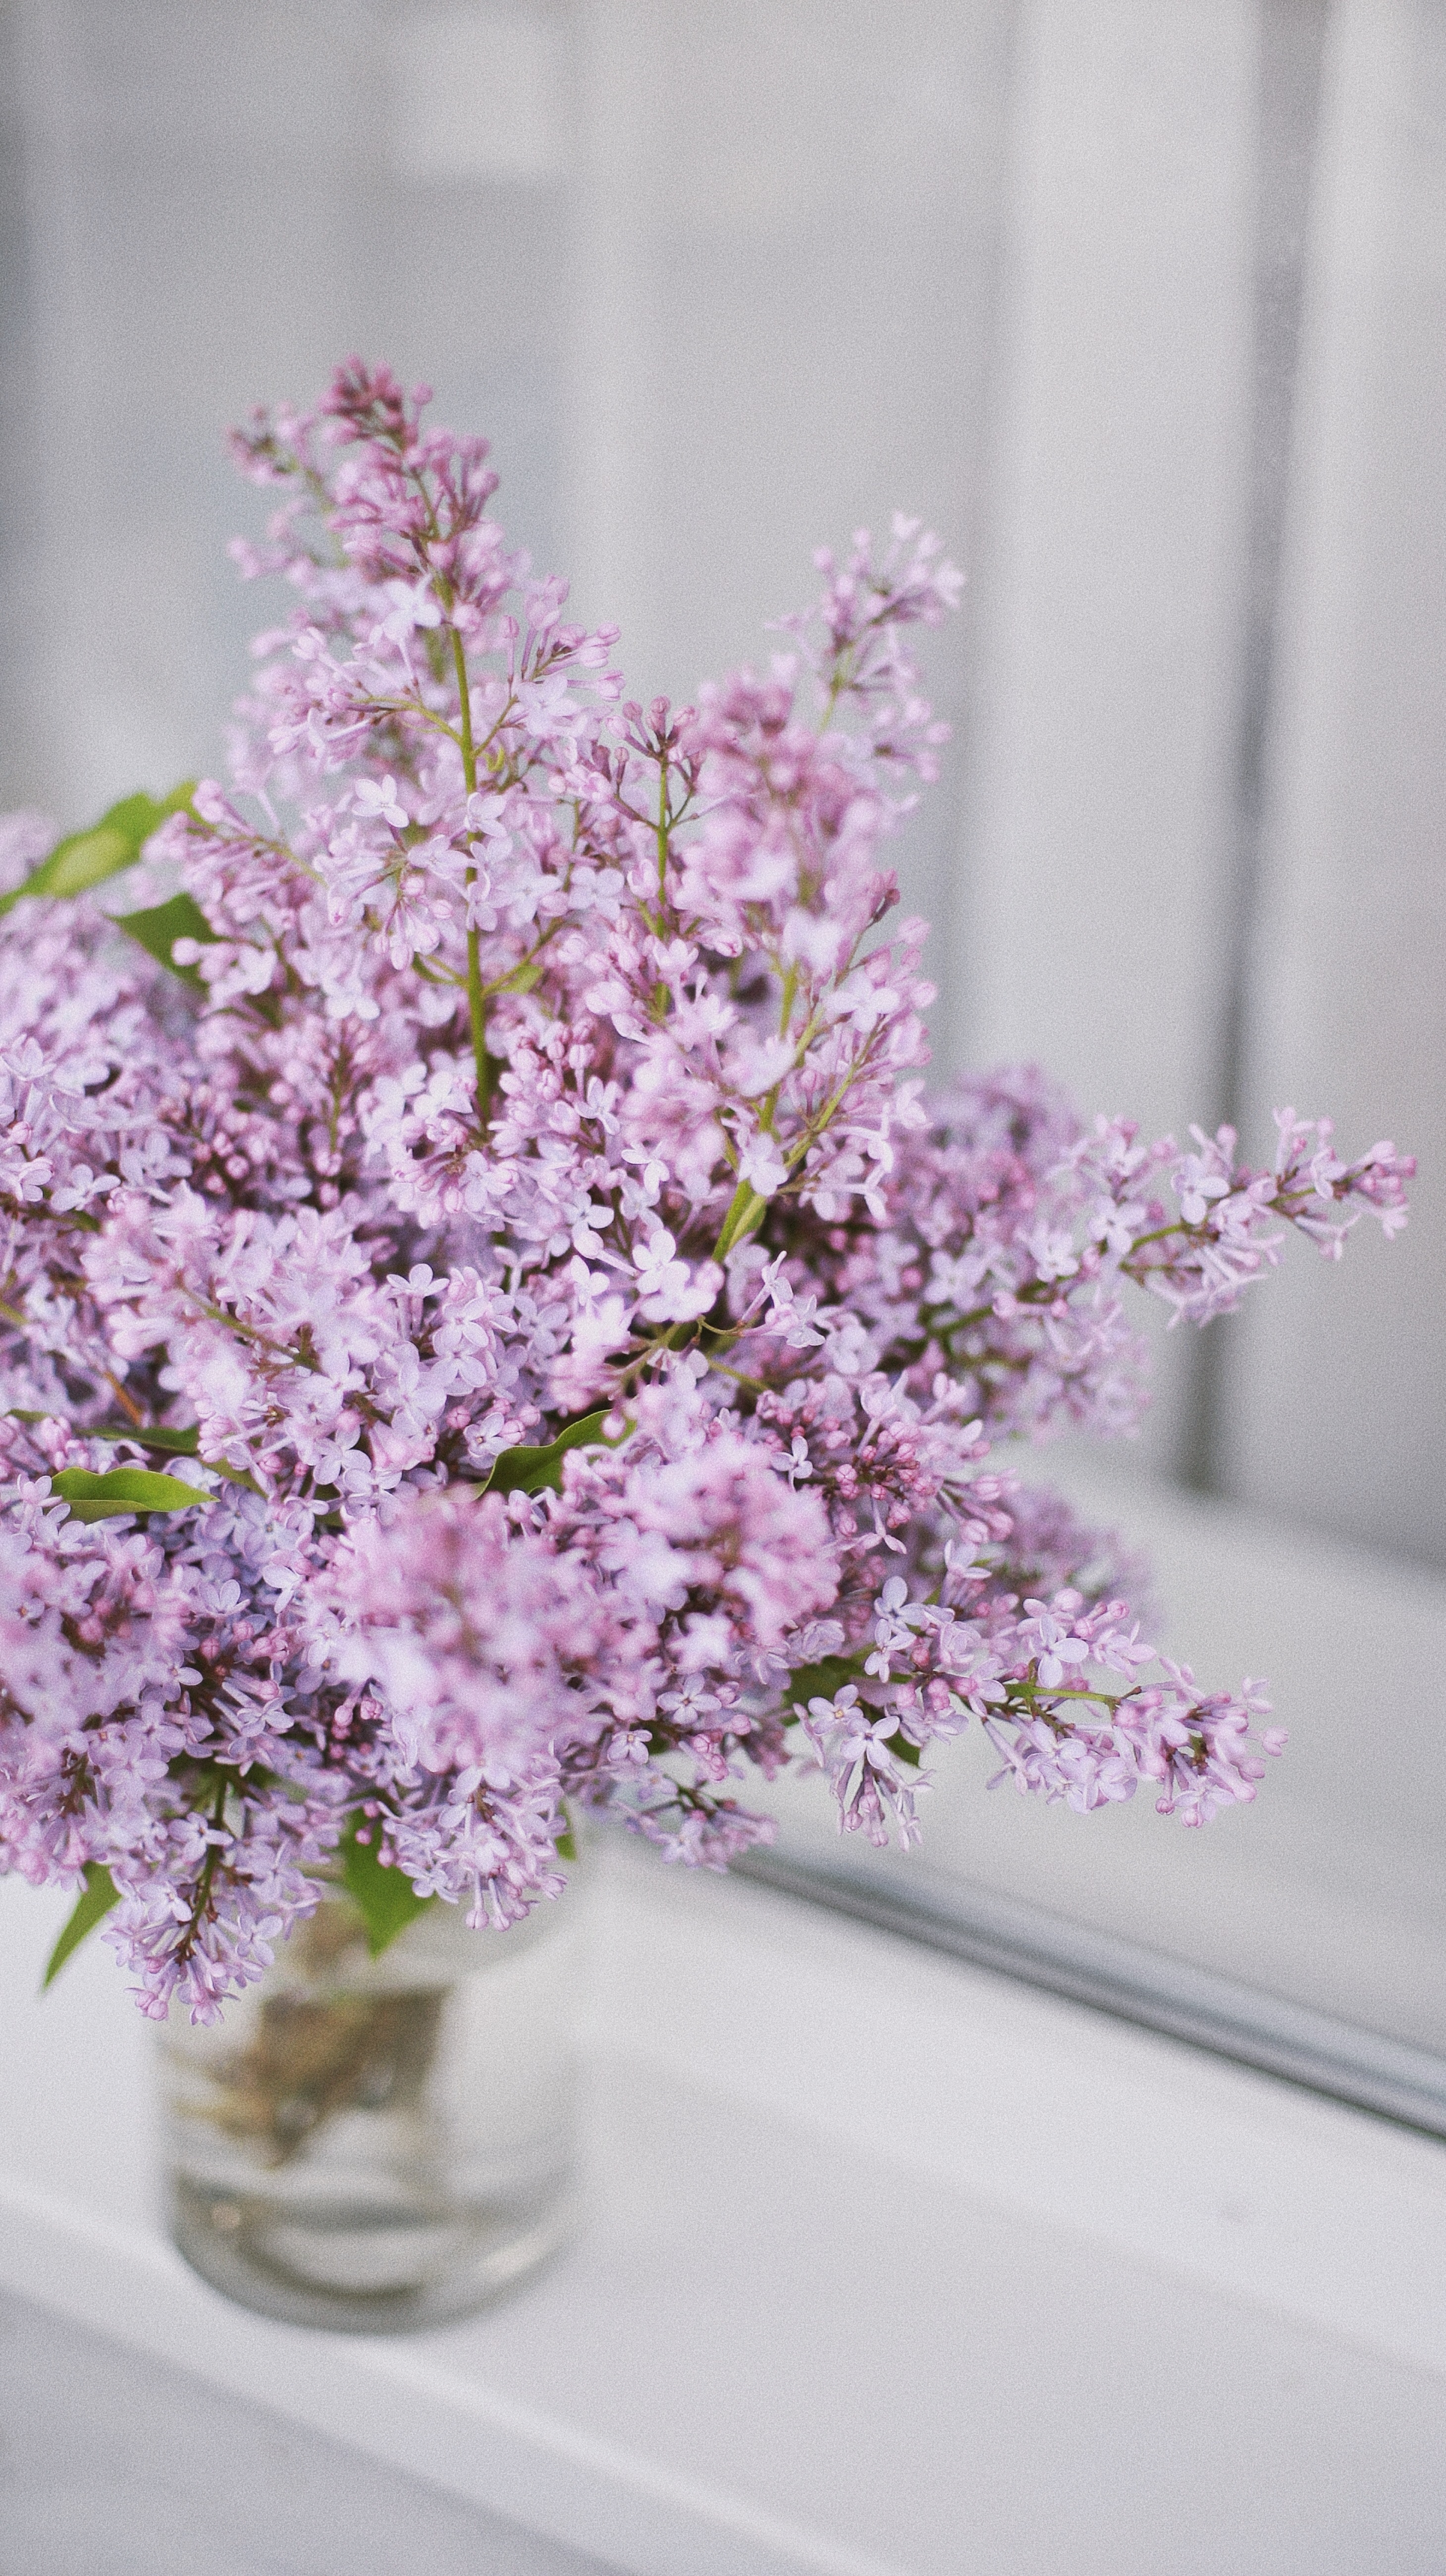
natural, flower, plant, vase, purple, table, flowerpot, houseplant, twig, petal, violet, artificial flower, artifact, flower arranging, bouquet, flowering plant, art, centrepiece, annual plant, magenta, cut flowers, blossom, glass, floristry, floral design, interior design, artwork, shrub, subshrub, still life photography, still life, grass, window, hydrangea, cornales, hydrangeaceae, Pedicel, buddleia, plant stem, prunus, ikebana